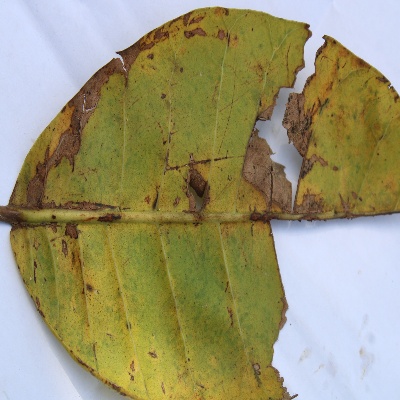
Crop: Cashew
Condition: anthracnose